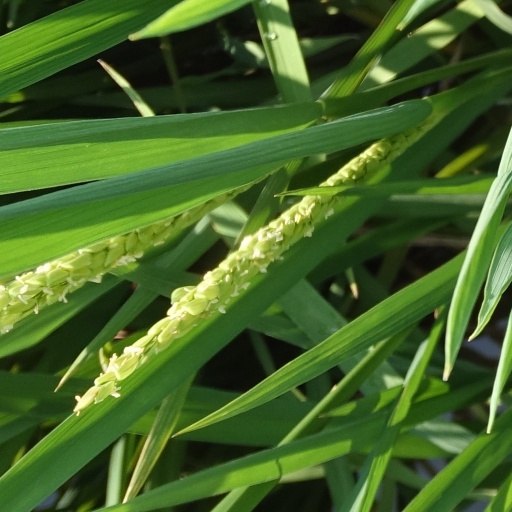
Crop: rice